Konstantin Ukhtomsky

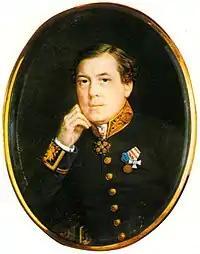
Konstantin Ukhtomsky; by (1858)

Konstantin Andreyevich Ukhtomsky (Russian: Константин Андреевич Ухтомский; (22 October 1818, Saint Petersburg - 26 August 1881, Saint Petersburg) was a Russian watercolour painter and architect, best known for his interior scenes of the Winter Palace and the New Hermitage.